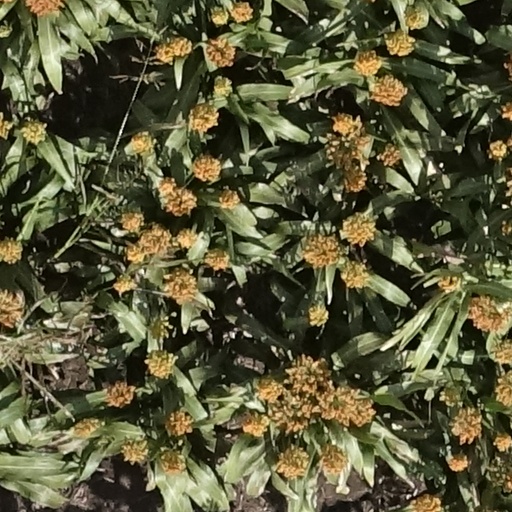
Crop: sorghum